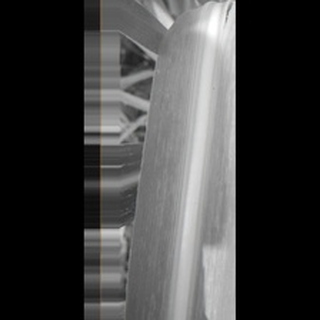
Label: sugarcane_mosaic